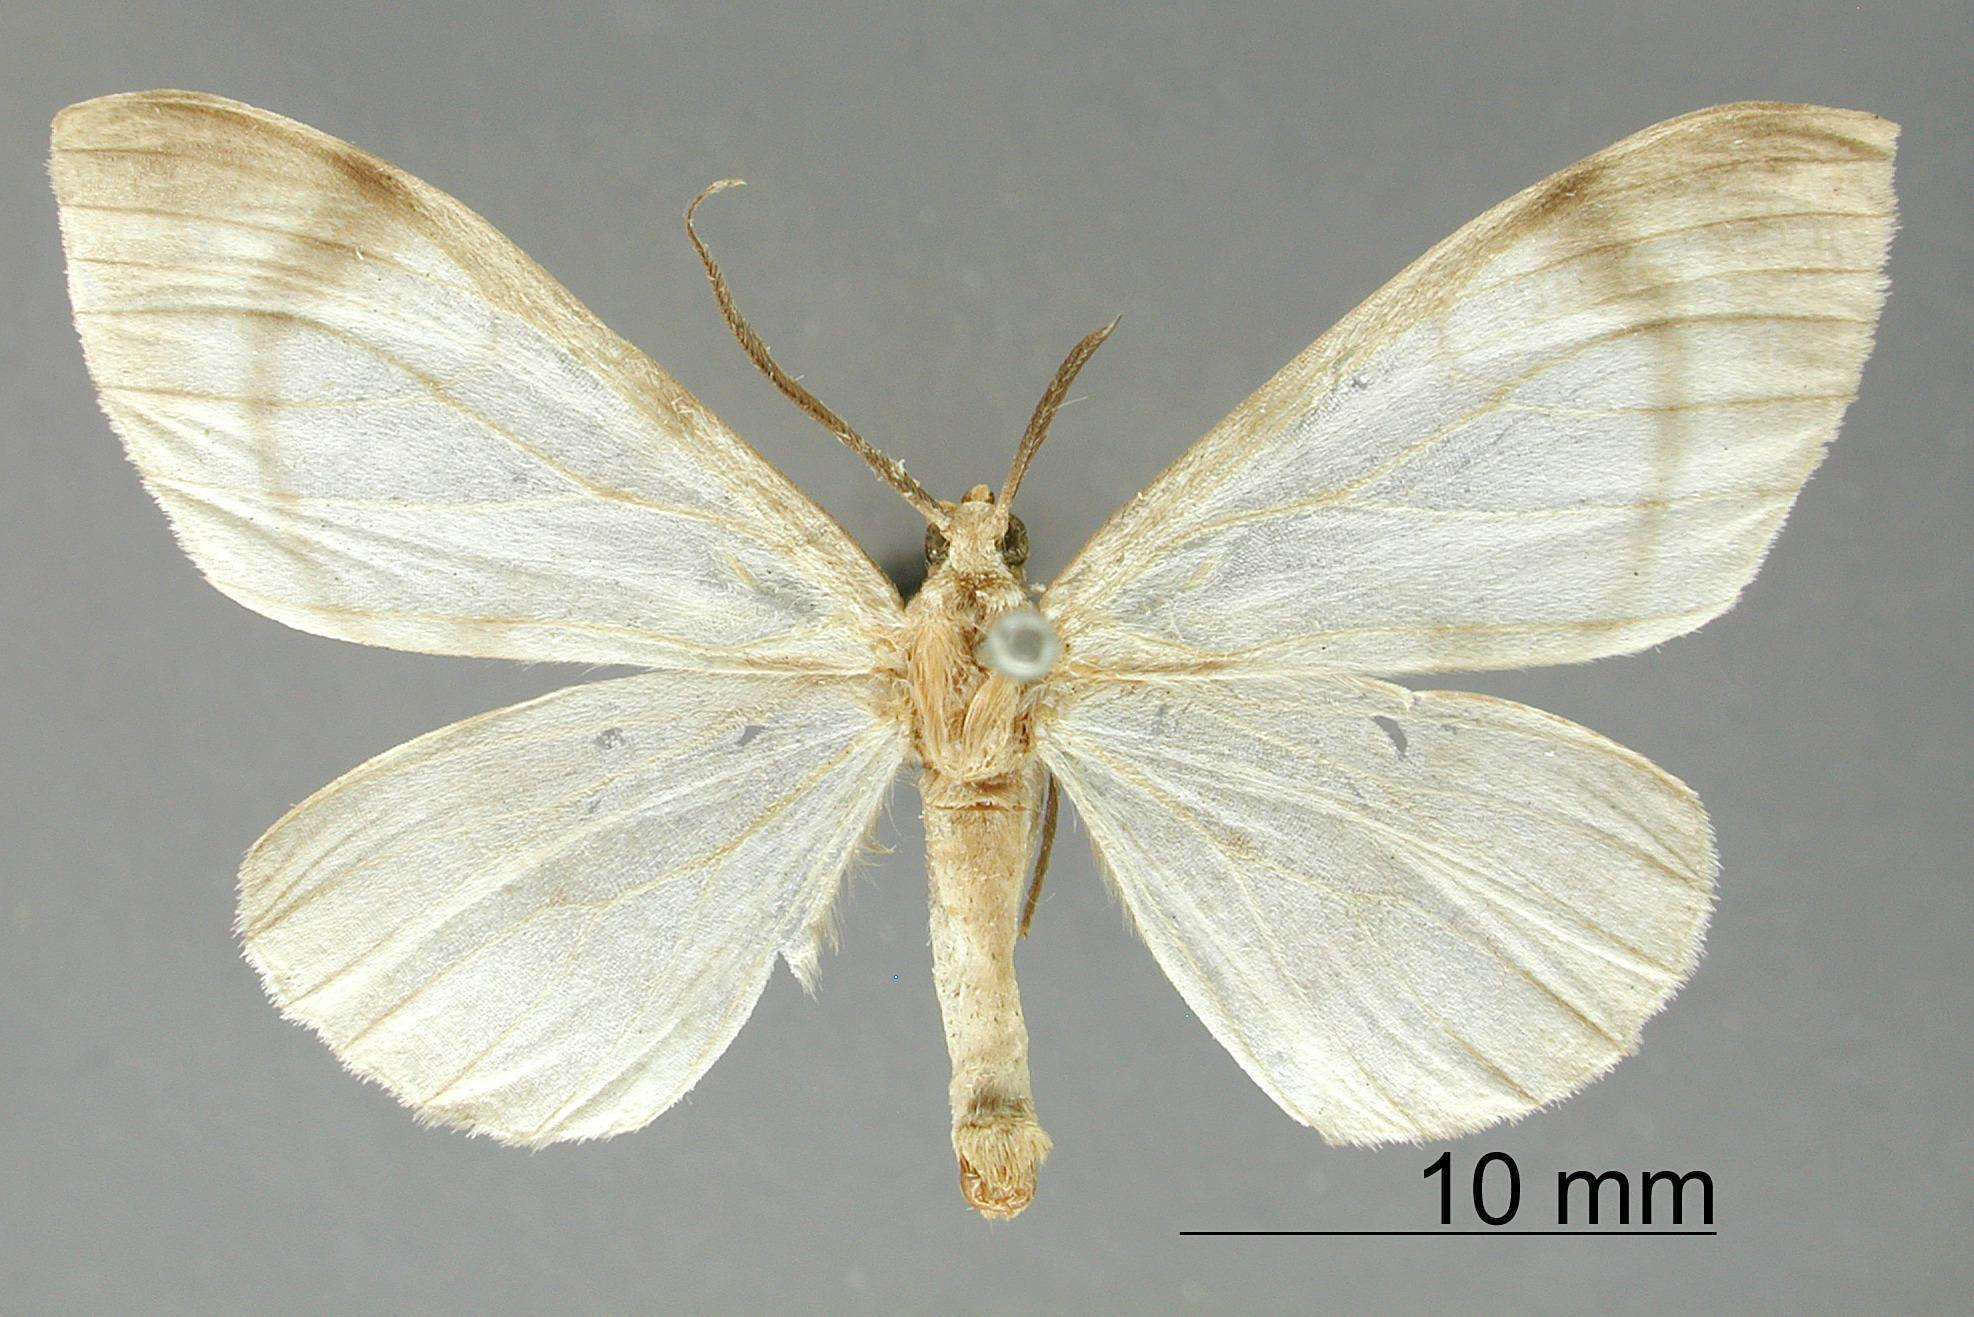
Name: Nipteria deformis
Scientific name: Nipteria deformis Warren, 1906
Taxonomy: Animalia, Arthropoda, Insecta, Lepidoptera, Geometridae, Ennominae
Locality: Chanchamayo, Peru, Peru